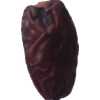
Label: dates